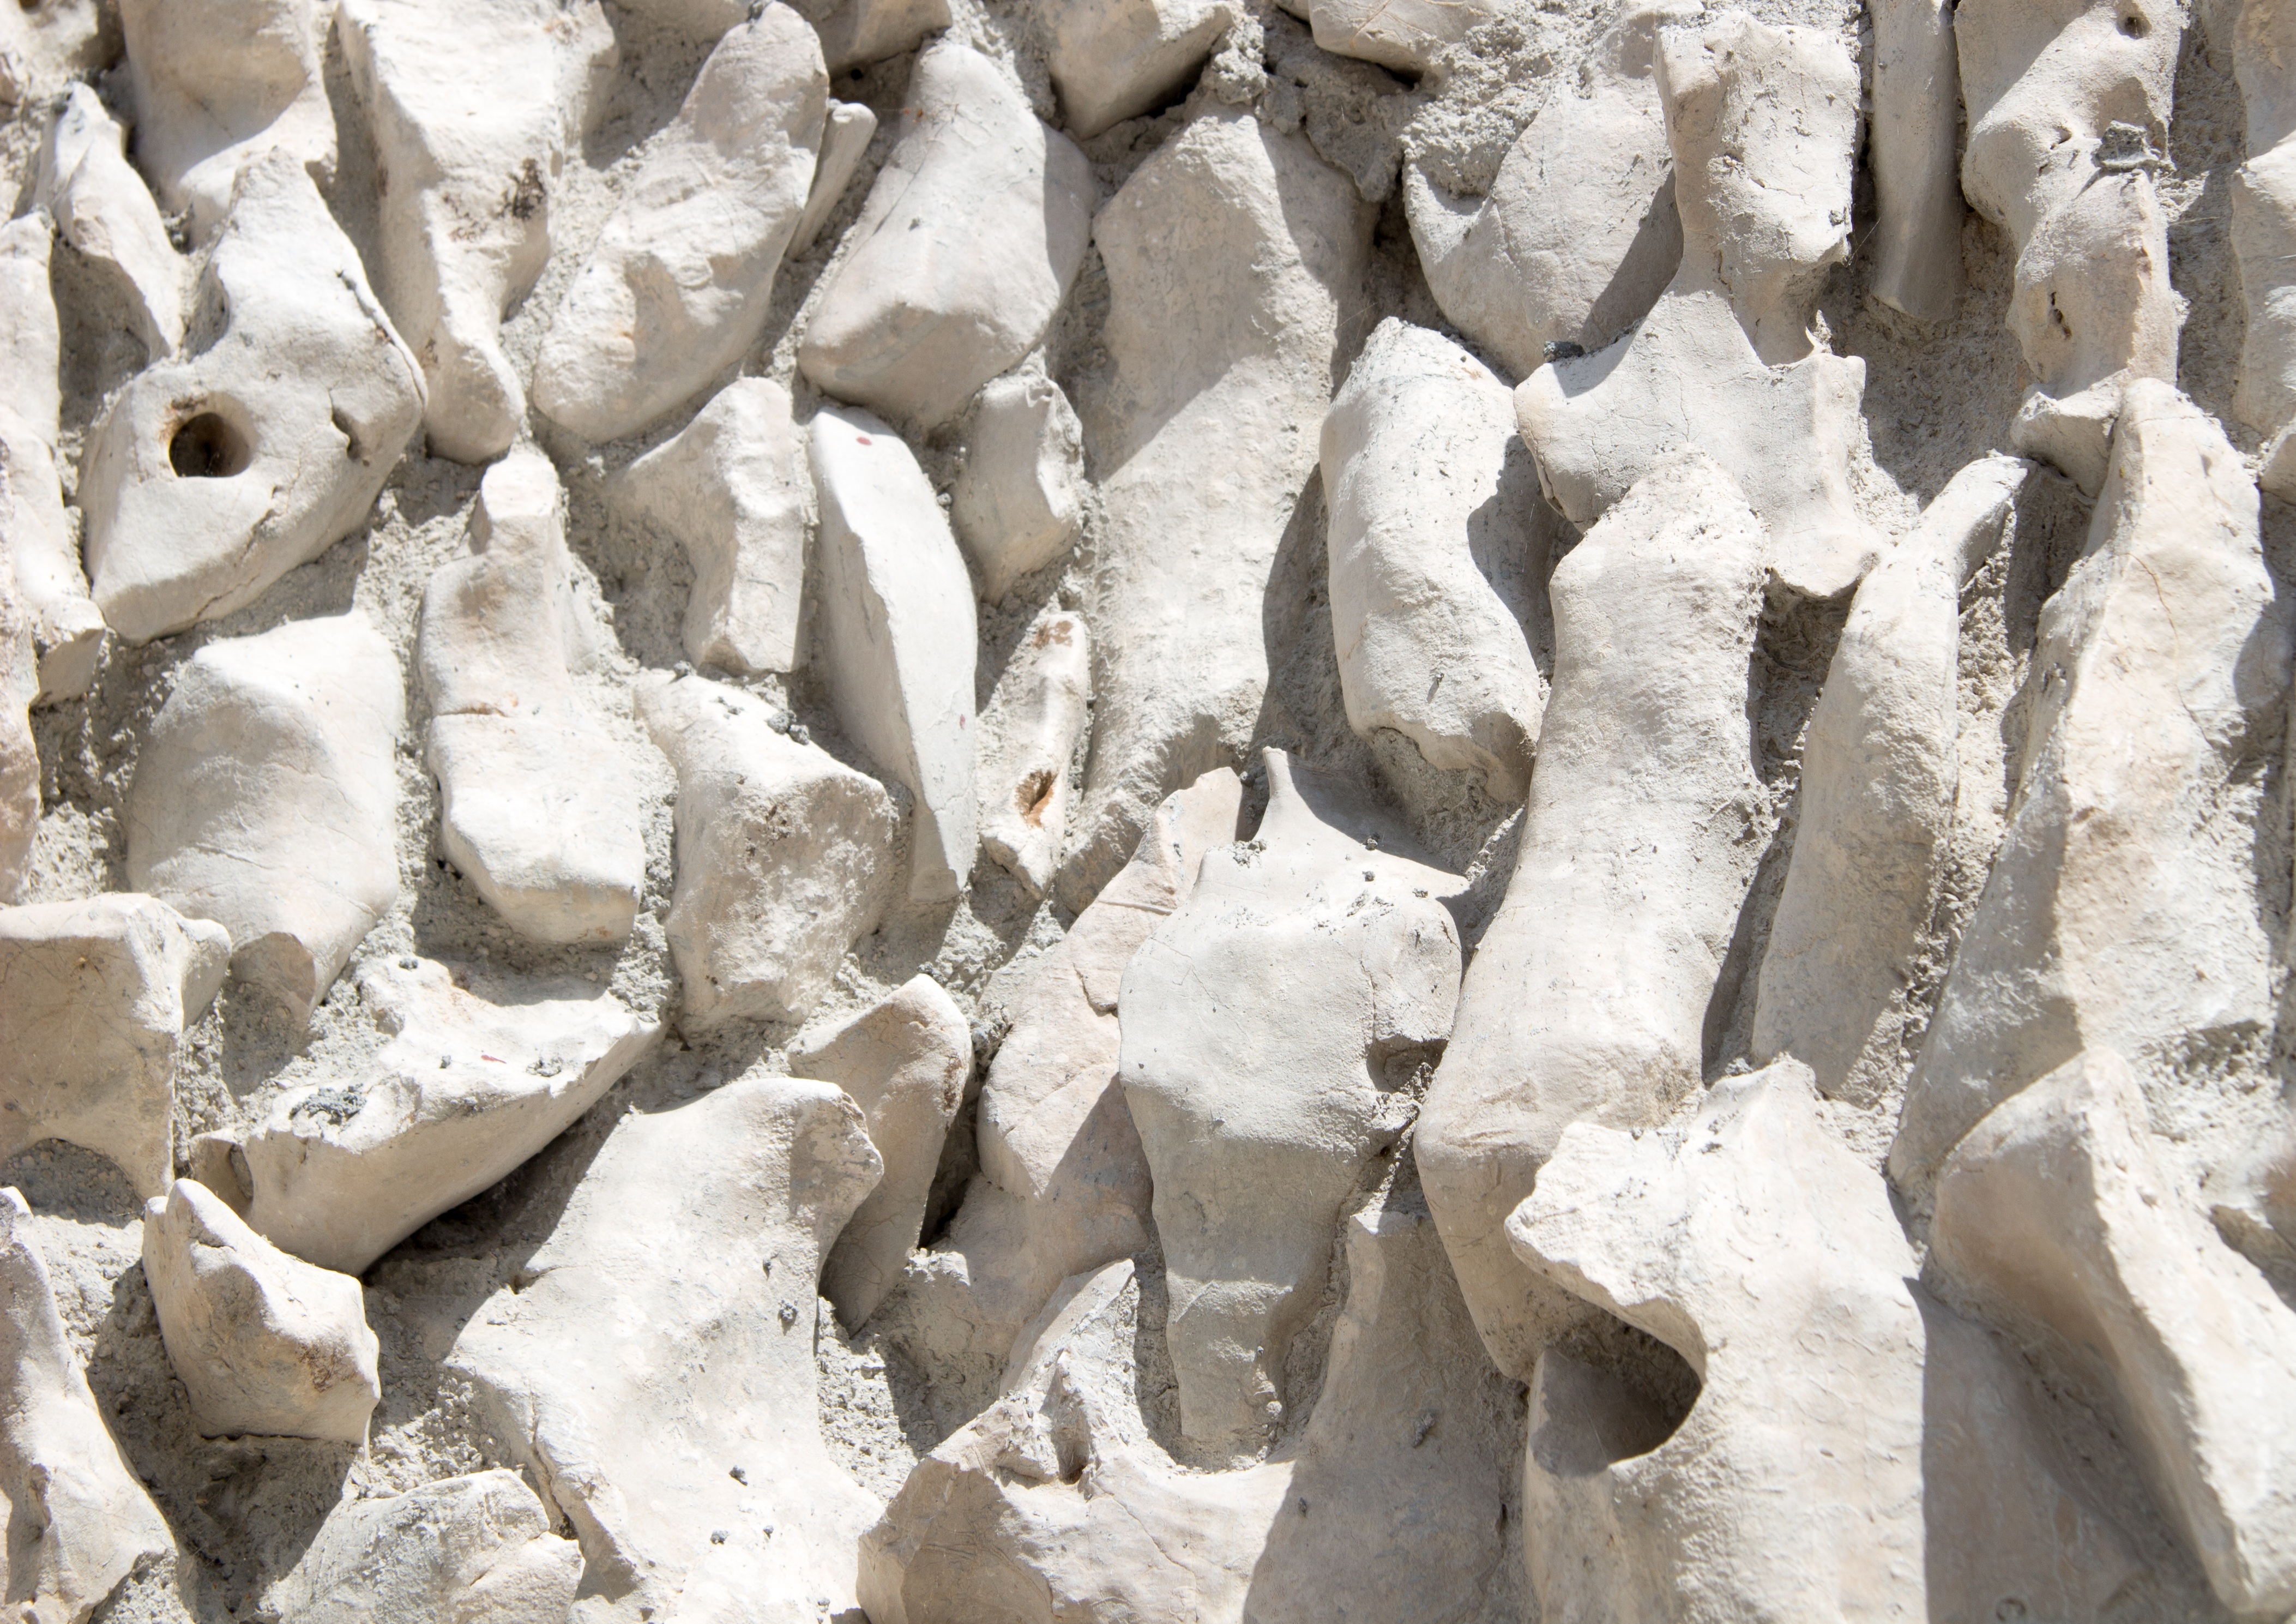
rock, architecture, white, texture, building, city, wall, stone, formation, statue, construction, line, material, ornament, stove, block, sculpture, art, fortress, background, geology, creativity, design, temple, decorative, cement, mosaic, barrier, carving, patterns, relief, strong, masonry, obstacle, element, the stone background, clearance, stone mosaic, listello, cement wall, cement von, stone carving, ancient history